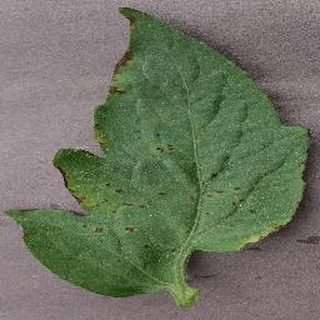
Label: tomato_bacterial_spot